Thermal printing

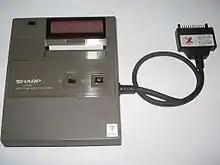
A thermal printer

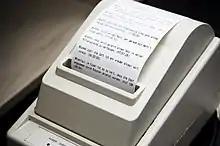
Bills and receipts are typically printed on thermal paper.

Thermal printing (or direct thermal printing) is a digital printing process which produces a printed image by passing paper with a thermochromic coating, commonly known as thermal paper, over a print head consisting of tiny electrically heated elements. The coating turns black in the areas where it is heated, producing an image.